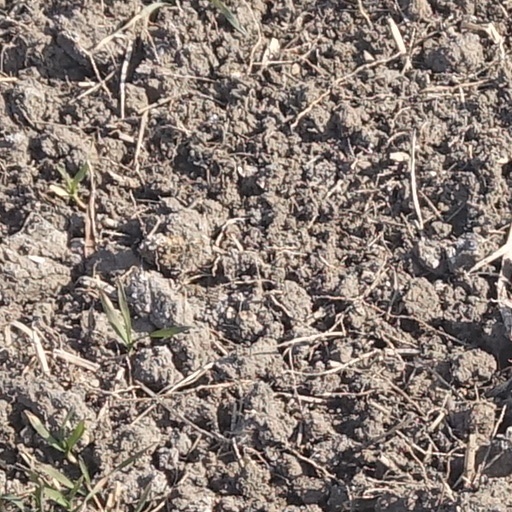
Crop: wheat